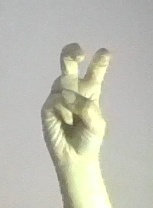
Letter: toot